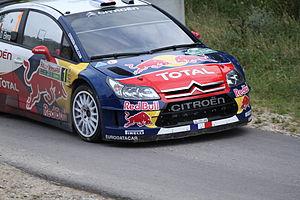
Pour la dernière apparition de moteurs 2 L Turbo en catégorie reine, Sébastien Loeb remporte en 2010 un septième titre mondial consécutif dans le championnat WRC, le dernier au volant de la Citroën C4. Arborant à son actif douze podiums sur les treize manches de la saison, il échappe aux coups du sort ayant caractérisés sa saison précédente et retrouve la régularité qui lui avait fait défaut, seul le handicap du balayage sur les épreuves terre perdurant. Avec la refonte du barème de points permettant de mettre davantage en valeur les victoires, il décroche sa nouvelle couronne à deux manches de la clôture sur un écart de points record par rapport à son dauphin Jari-Matti Latvala. Aux côtés de ses coéquipiers Dani Sordo et Sébastien Ogier, il participe également à la conquête du sixième titre Constructeurs de la marque aux chevrons. Il poursuit enfin ses piges annuelles en GT lorsque son agenda le lui permet et achève son année sportive en accédant pour la septième fois à la finale individuelle de la Course des Champions en autant de participations.